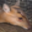
Label: deer